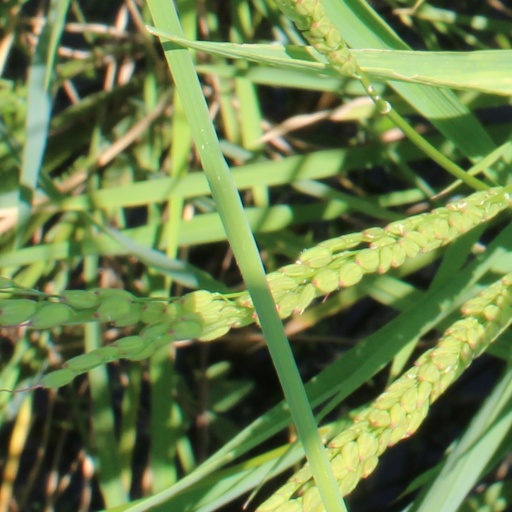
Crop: rice